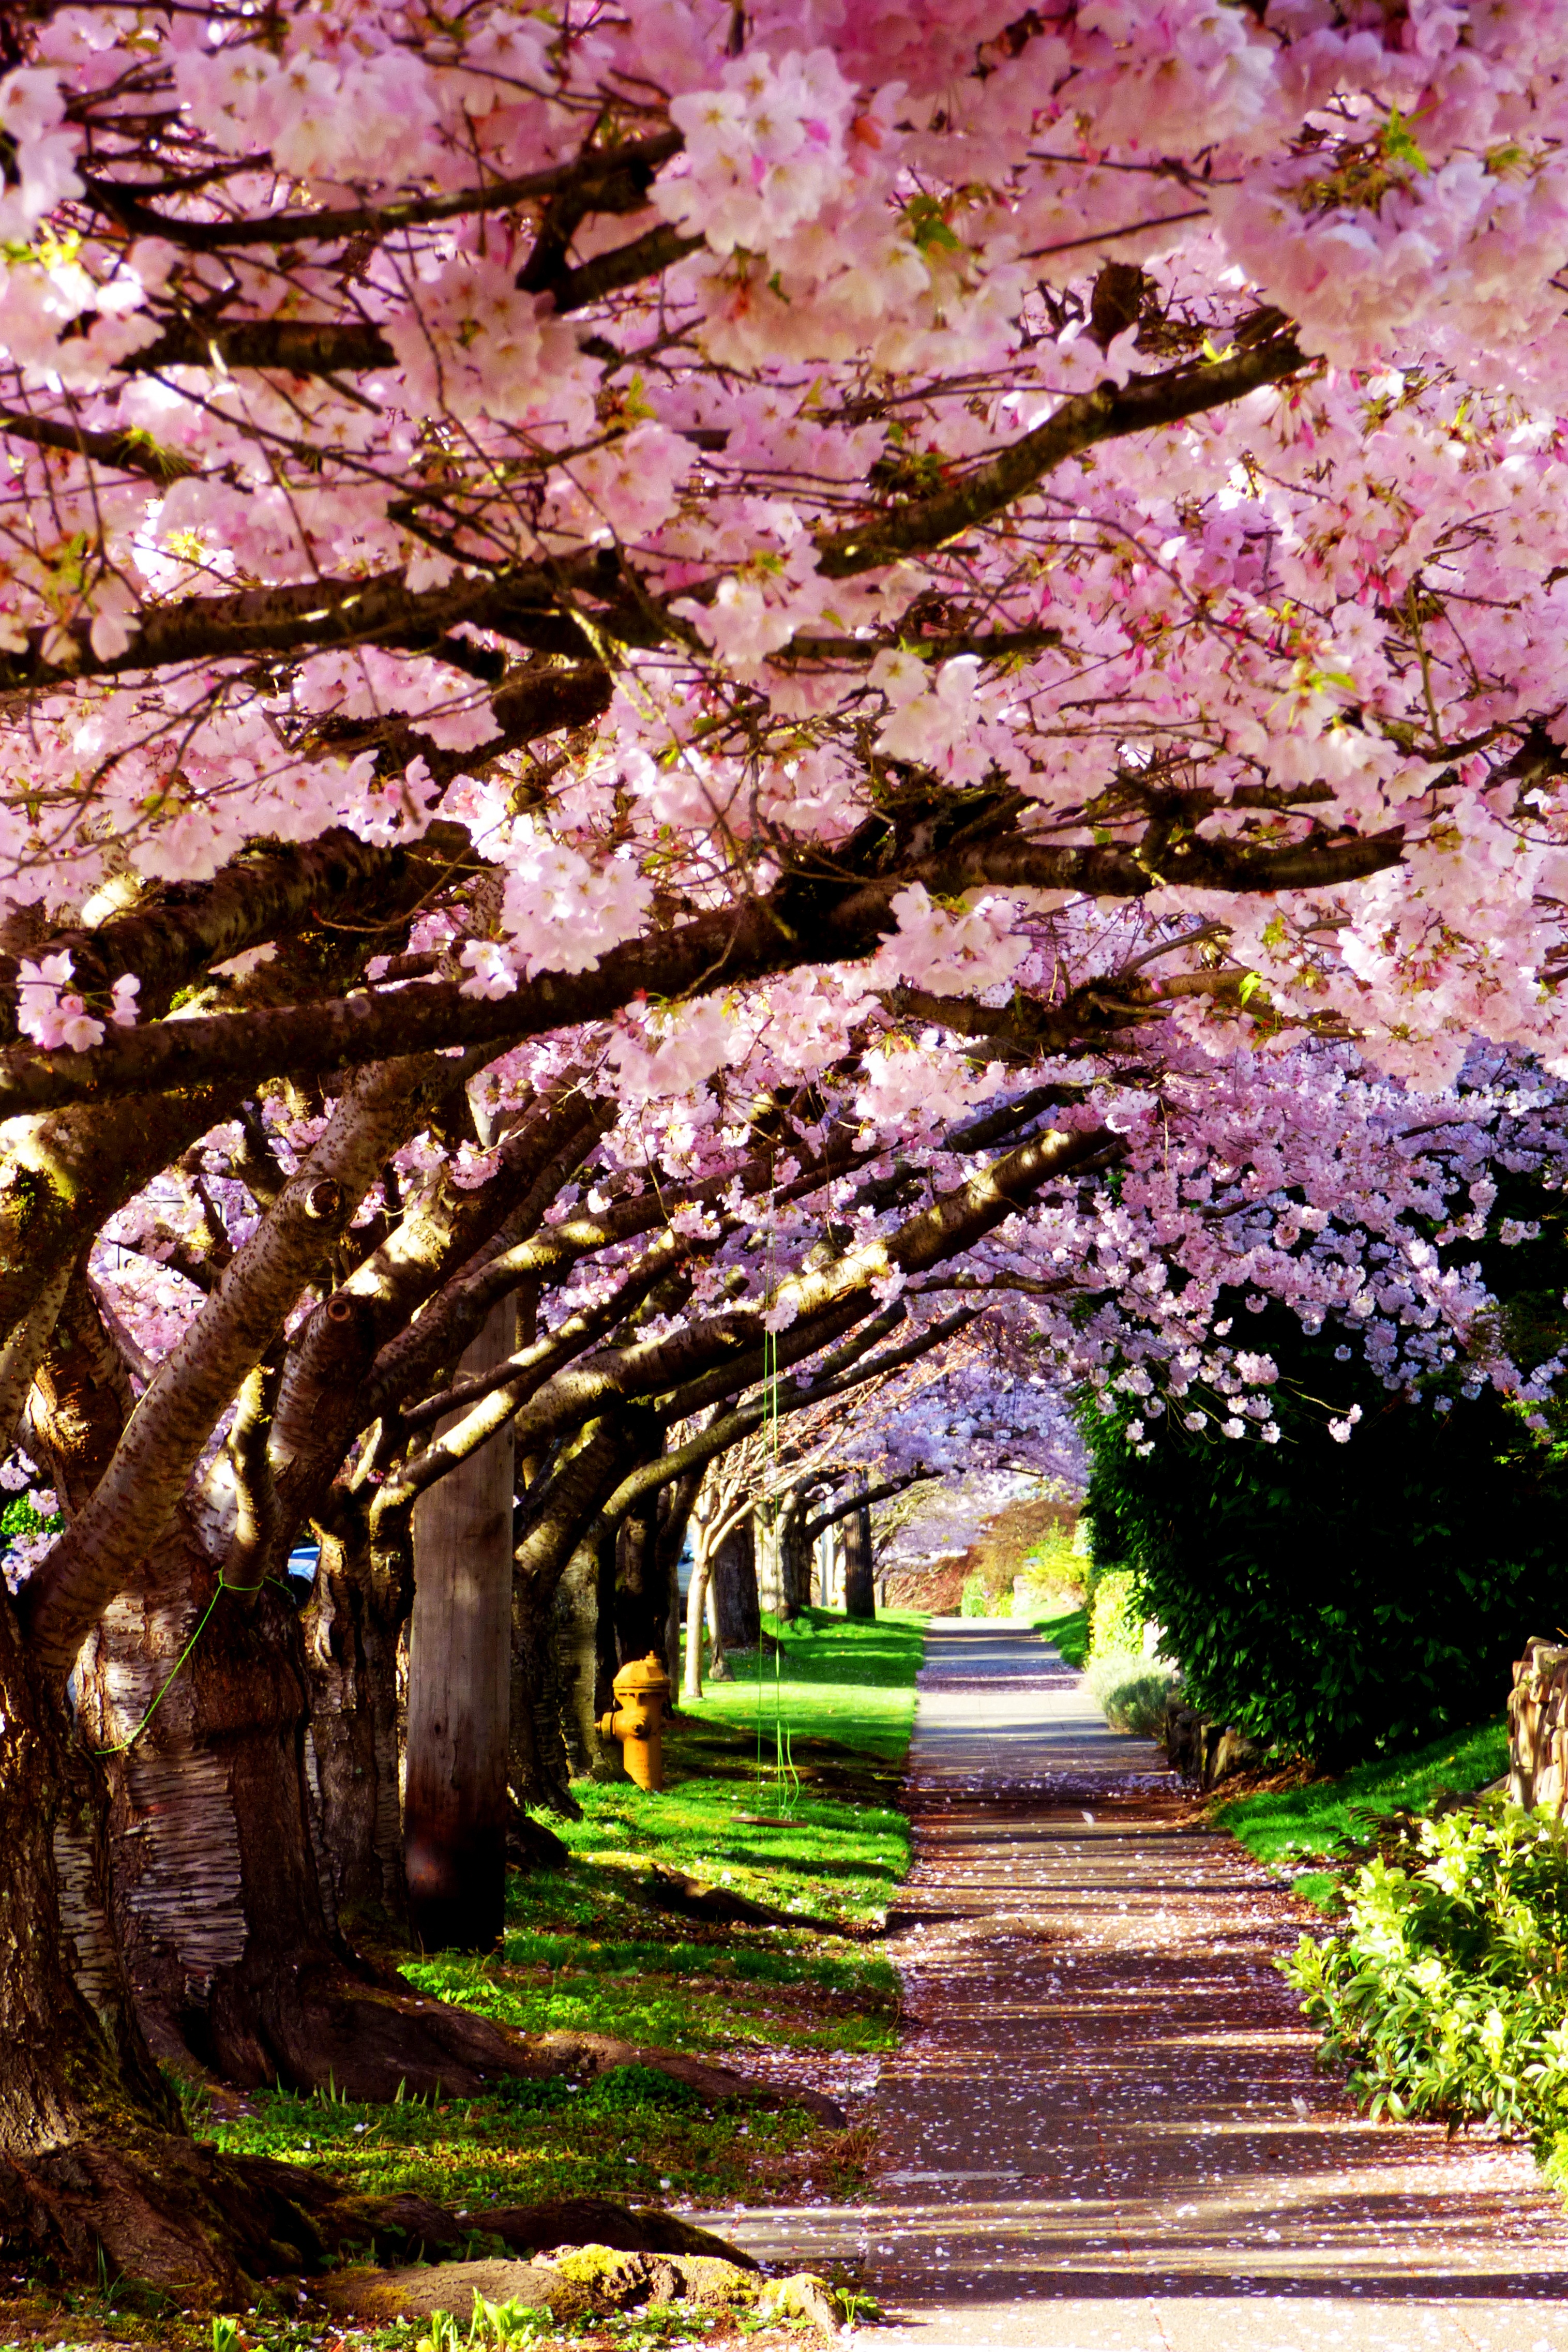
tree, branch, blossom, plant, sidewalk, flower, bloom, city, tunnel, spring, produce, botany, garden, pink, flora, cherry blossom, seattle, trees, sunny, shrub, blossoms, springtime, cherry, woody plant